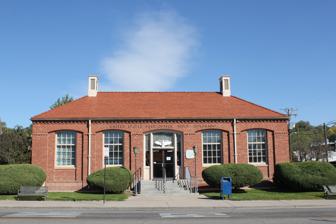
Building: United States Post Office (Rifle, Colorado)
Country: United States of America
Year built: 1940
United States historic place US Post Office-Rifle Main U.S. National Register of Historic Places Rifle Post Office, October 2012 Location Railroad Avenue and Fourth Street Rifle , Colorado United States Coordinates 39°31′57″N 107°47′02″W / 39.53250°N 107.78389°W / 39.53250; -107.78389 ( US Post Office--Rifle Main ) Area 0.4 acres (0.16 ha) Built 1940 Built by Joseph Sebacher Construction Co. Architect Louis A. Simon Architectural style Colonial Revival MPS US Post Offices in Colorado, 1900--1941, TR NRHP reference No. 86000186 Added to NRHP January 24, 1986 The Rifle Main Post Office , at Railroad Avenue and Fourth Street in Rifle , Colorado , United States , was built in 1940. It includes a New Deal mural. It was listed on the National Register of Historic Places in 1986. Description Post office interior and mural, July 2018 The building's design, generally Classical Revival and with Colonial Revival details, is credited to Louis A. Simon . The mural mounted above the Postmaster's office door, titled "Colorado Landscape", was painted on canvas in 1942 by artist George Vander Sluis (1915-1984). An information sheet posted below the mural reports that Sluis based the painting on sketches near Rifle, but that it does not depict any specific scene. See also National Register of Historic Places portal National Register of Historic Places listings in Garfield County, Colorado List of United States post office murals References